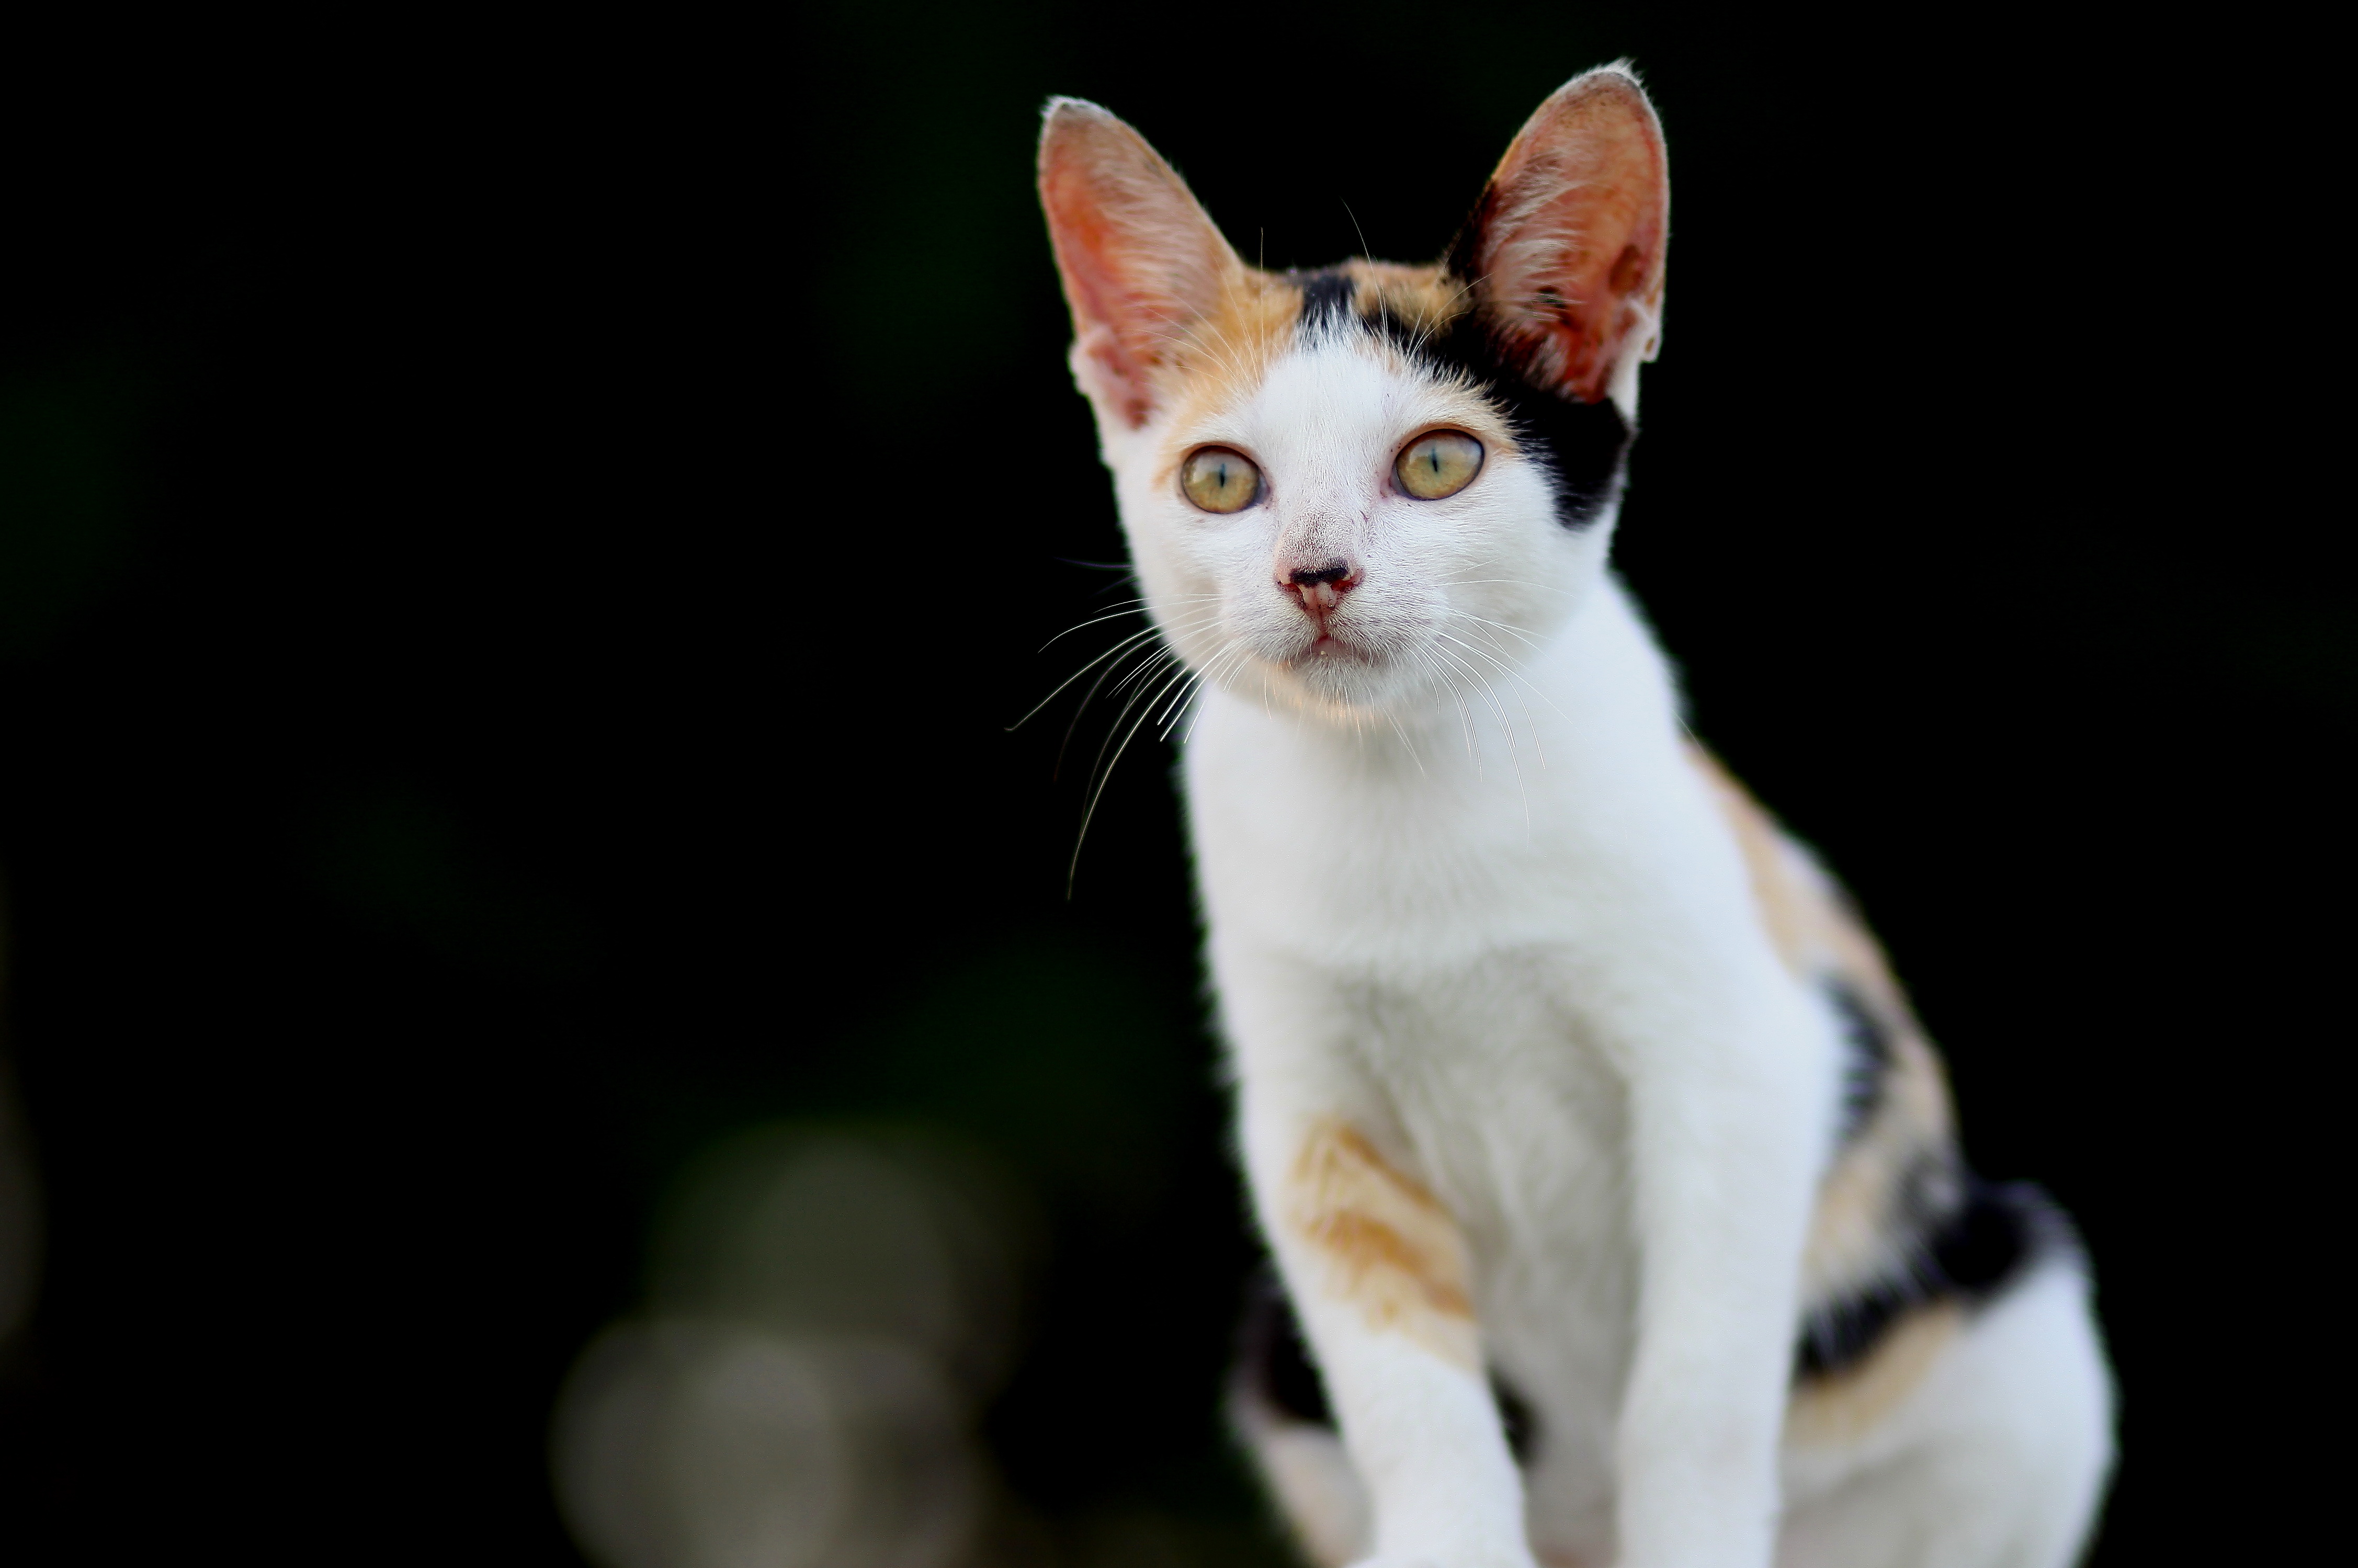
animal, cute, pet, fur, kitten, cat, feline, mammal, whisker, sit, close up, whiskers, kitty, vertebrate, domestic, staring, small to medium sized cats, cat like mammal, carnivoran, domestic short haired cat